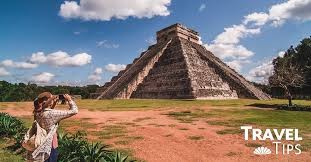
Landmark: Chichen Itza